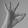
ASL letter: F